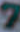
Number: 7